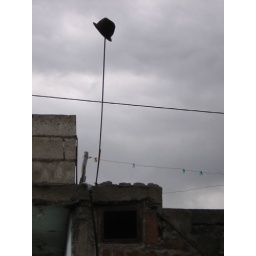
Village stay in the Santa Anita mountain community at the base of Volcan Chimborazo